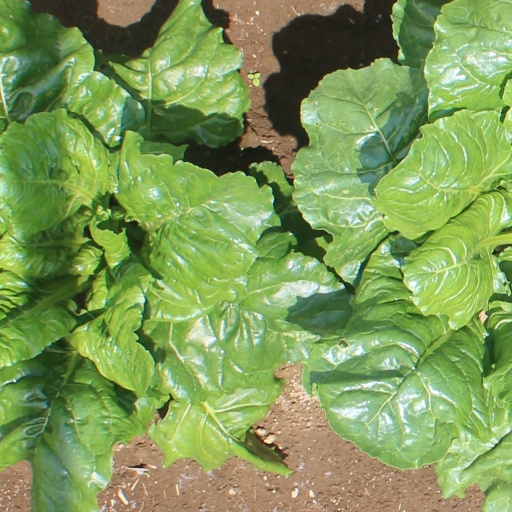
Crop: sugar beet